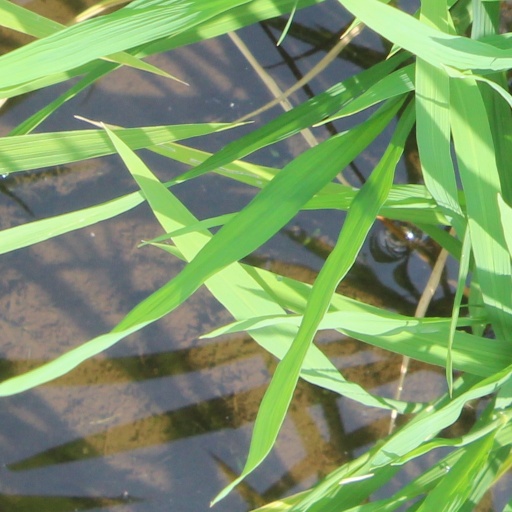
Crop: rice